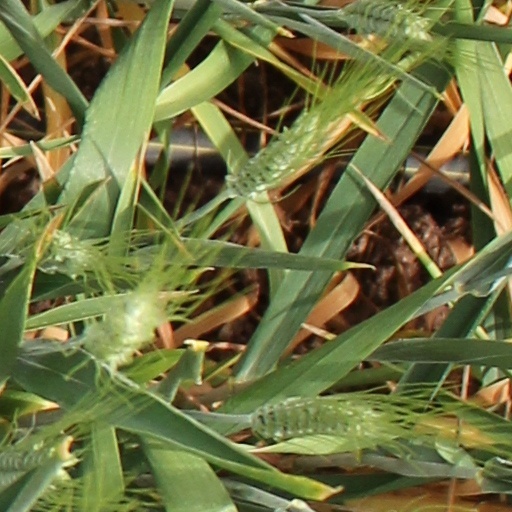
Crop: wheat